British Rail Class 153

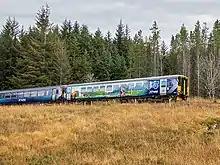
ScotRail 'Highland Explorer' on the West Highland Line

In 2019 and 2020, five former GWR 153s moved from Northern to Abellio ScotRail for use on West Highland Line services between Glasgow and , in conjunction with ScotRail's existing fleet. The first refurbished carriage was unveiled in late 2020. The first unit began service on 19 July 2021.